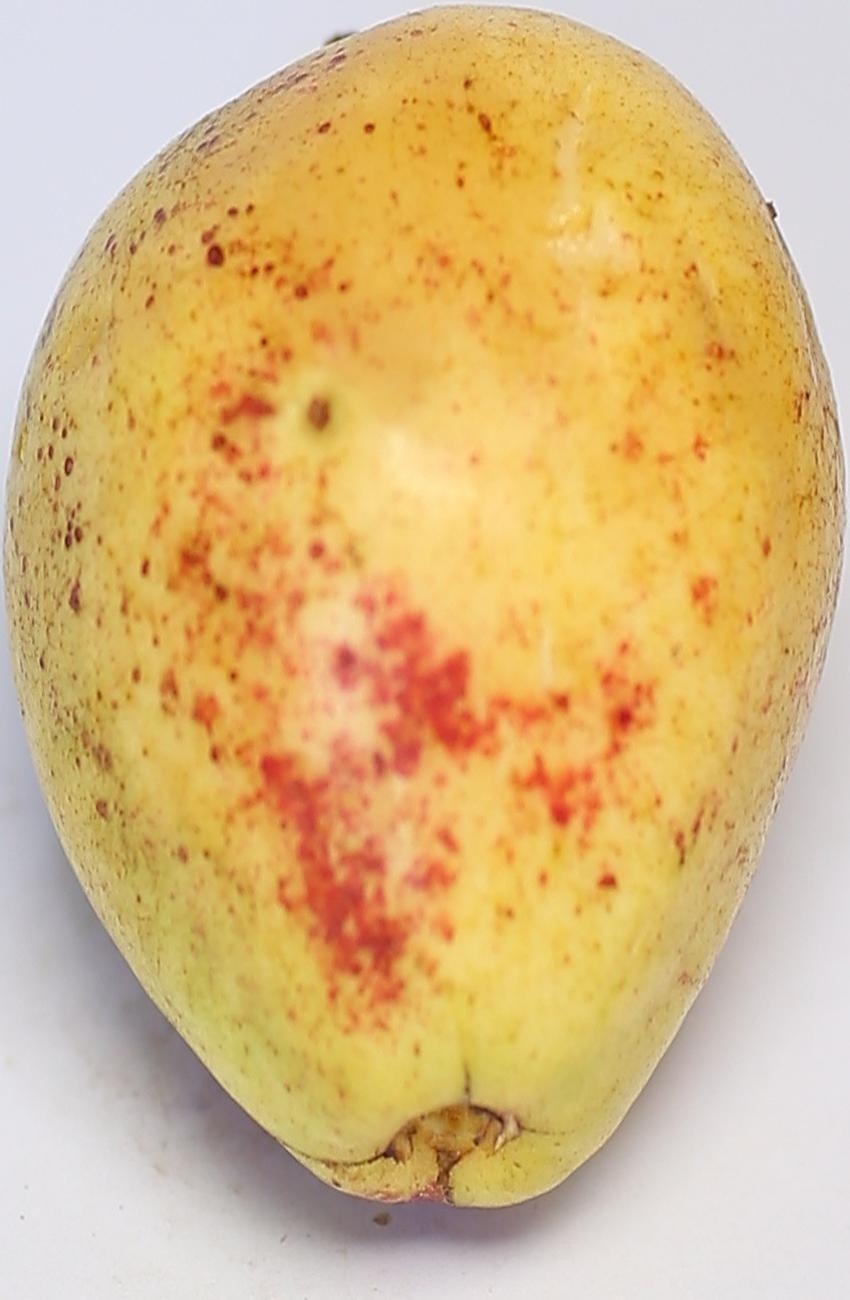
Maturity: ripe
Variety: riyali